Rocío Monasterio

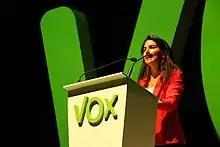
Monasterio at a Vox presentation in Vistalegre.

Rocío Monasterio joined Vox in 2014. Currently she is the president of Vox Madrid. She is also the vice-secretary of Social Matters of the party.